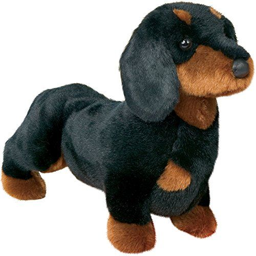
stuffed animal : you can get more details by clicking on the image .